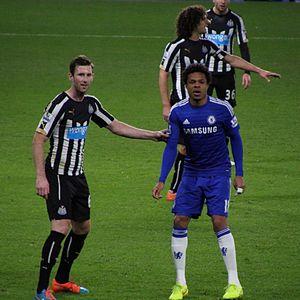
Mike Williamson est un footballeur anglais évoluant au poste de défenseur central à Gateshead FC.